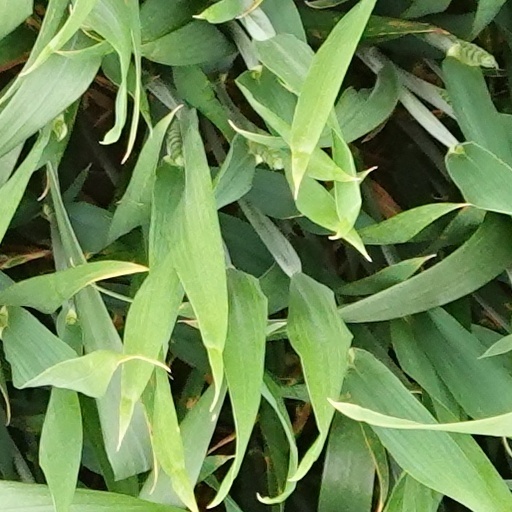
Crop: wheat